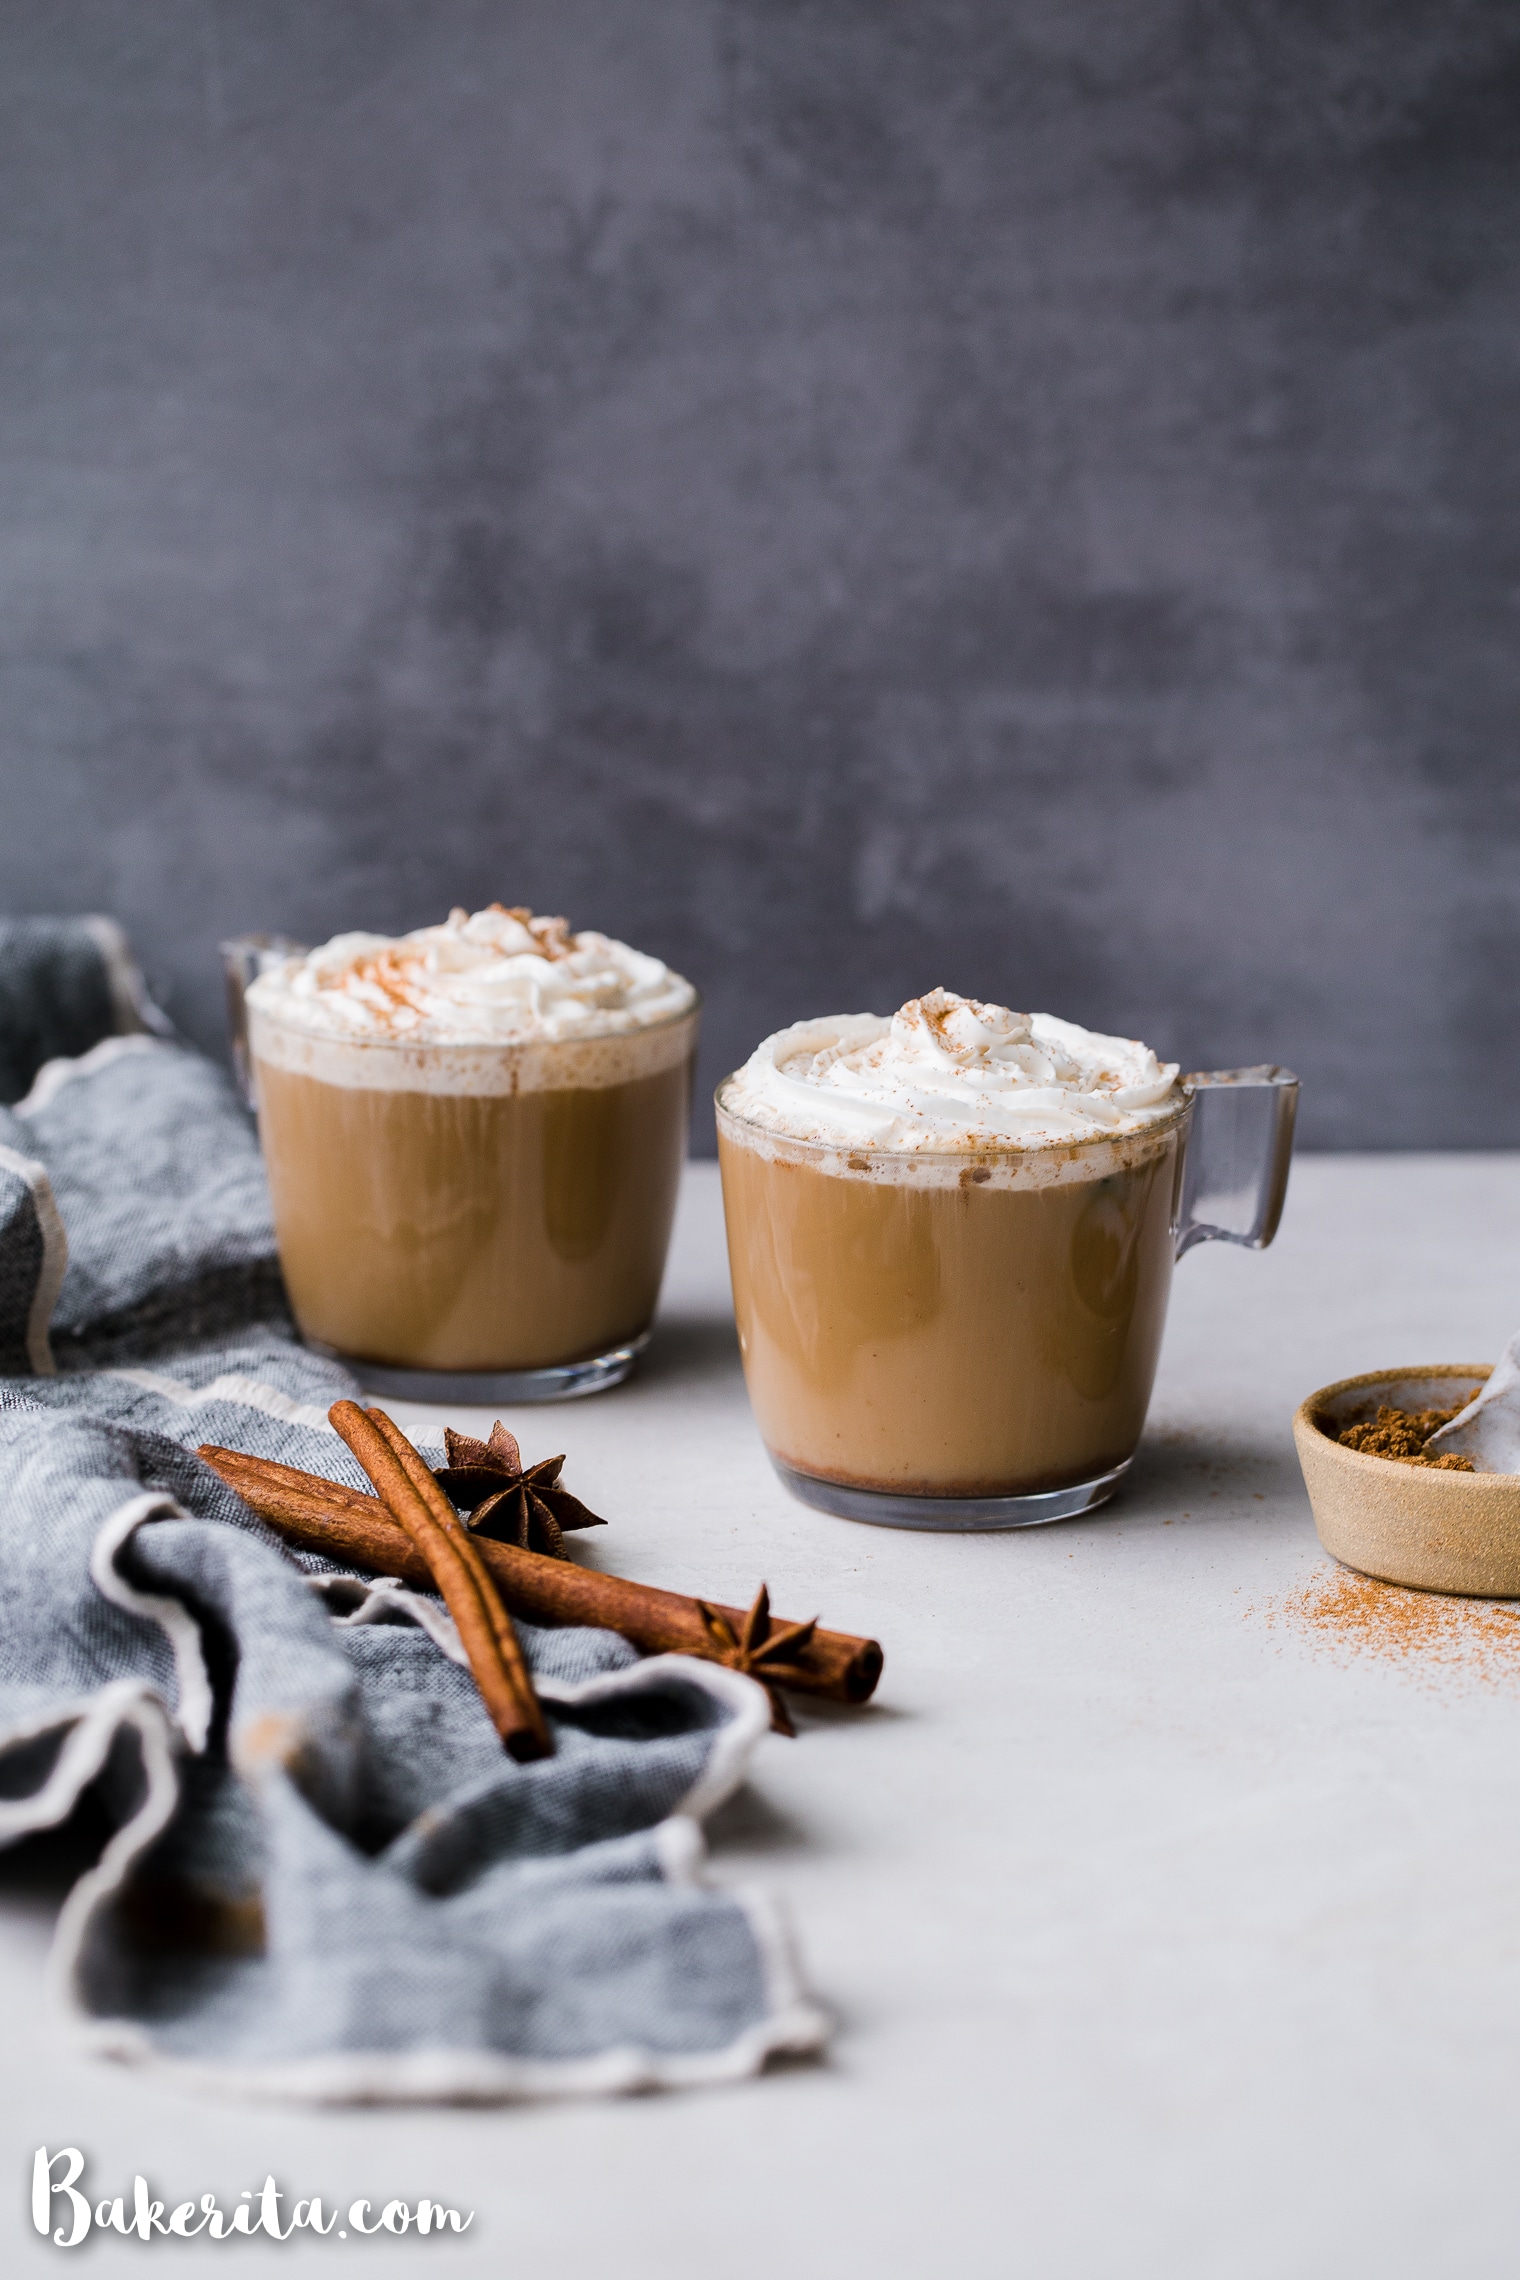
Dish: chai